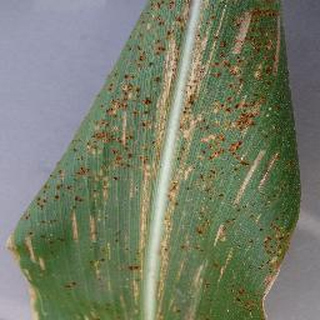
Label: corn_cercospora_leaf_spot